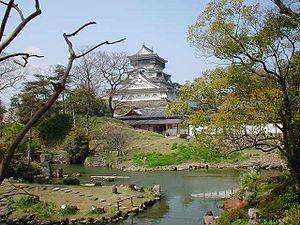
Le domaine de Kokura est un domaine féodal japonais de l'époque d'Edo. Son quartier général se trouve dans la ville moderne de Kokura, dans le Kyūshū. À la fin de l'époque d'Edo, il est également appelé « Kawara-han » puis « Toyotsu-han ».